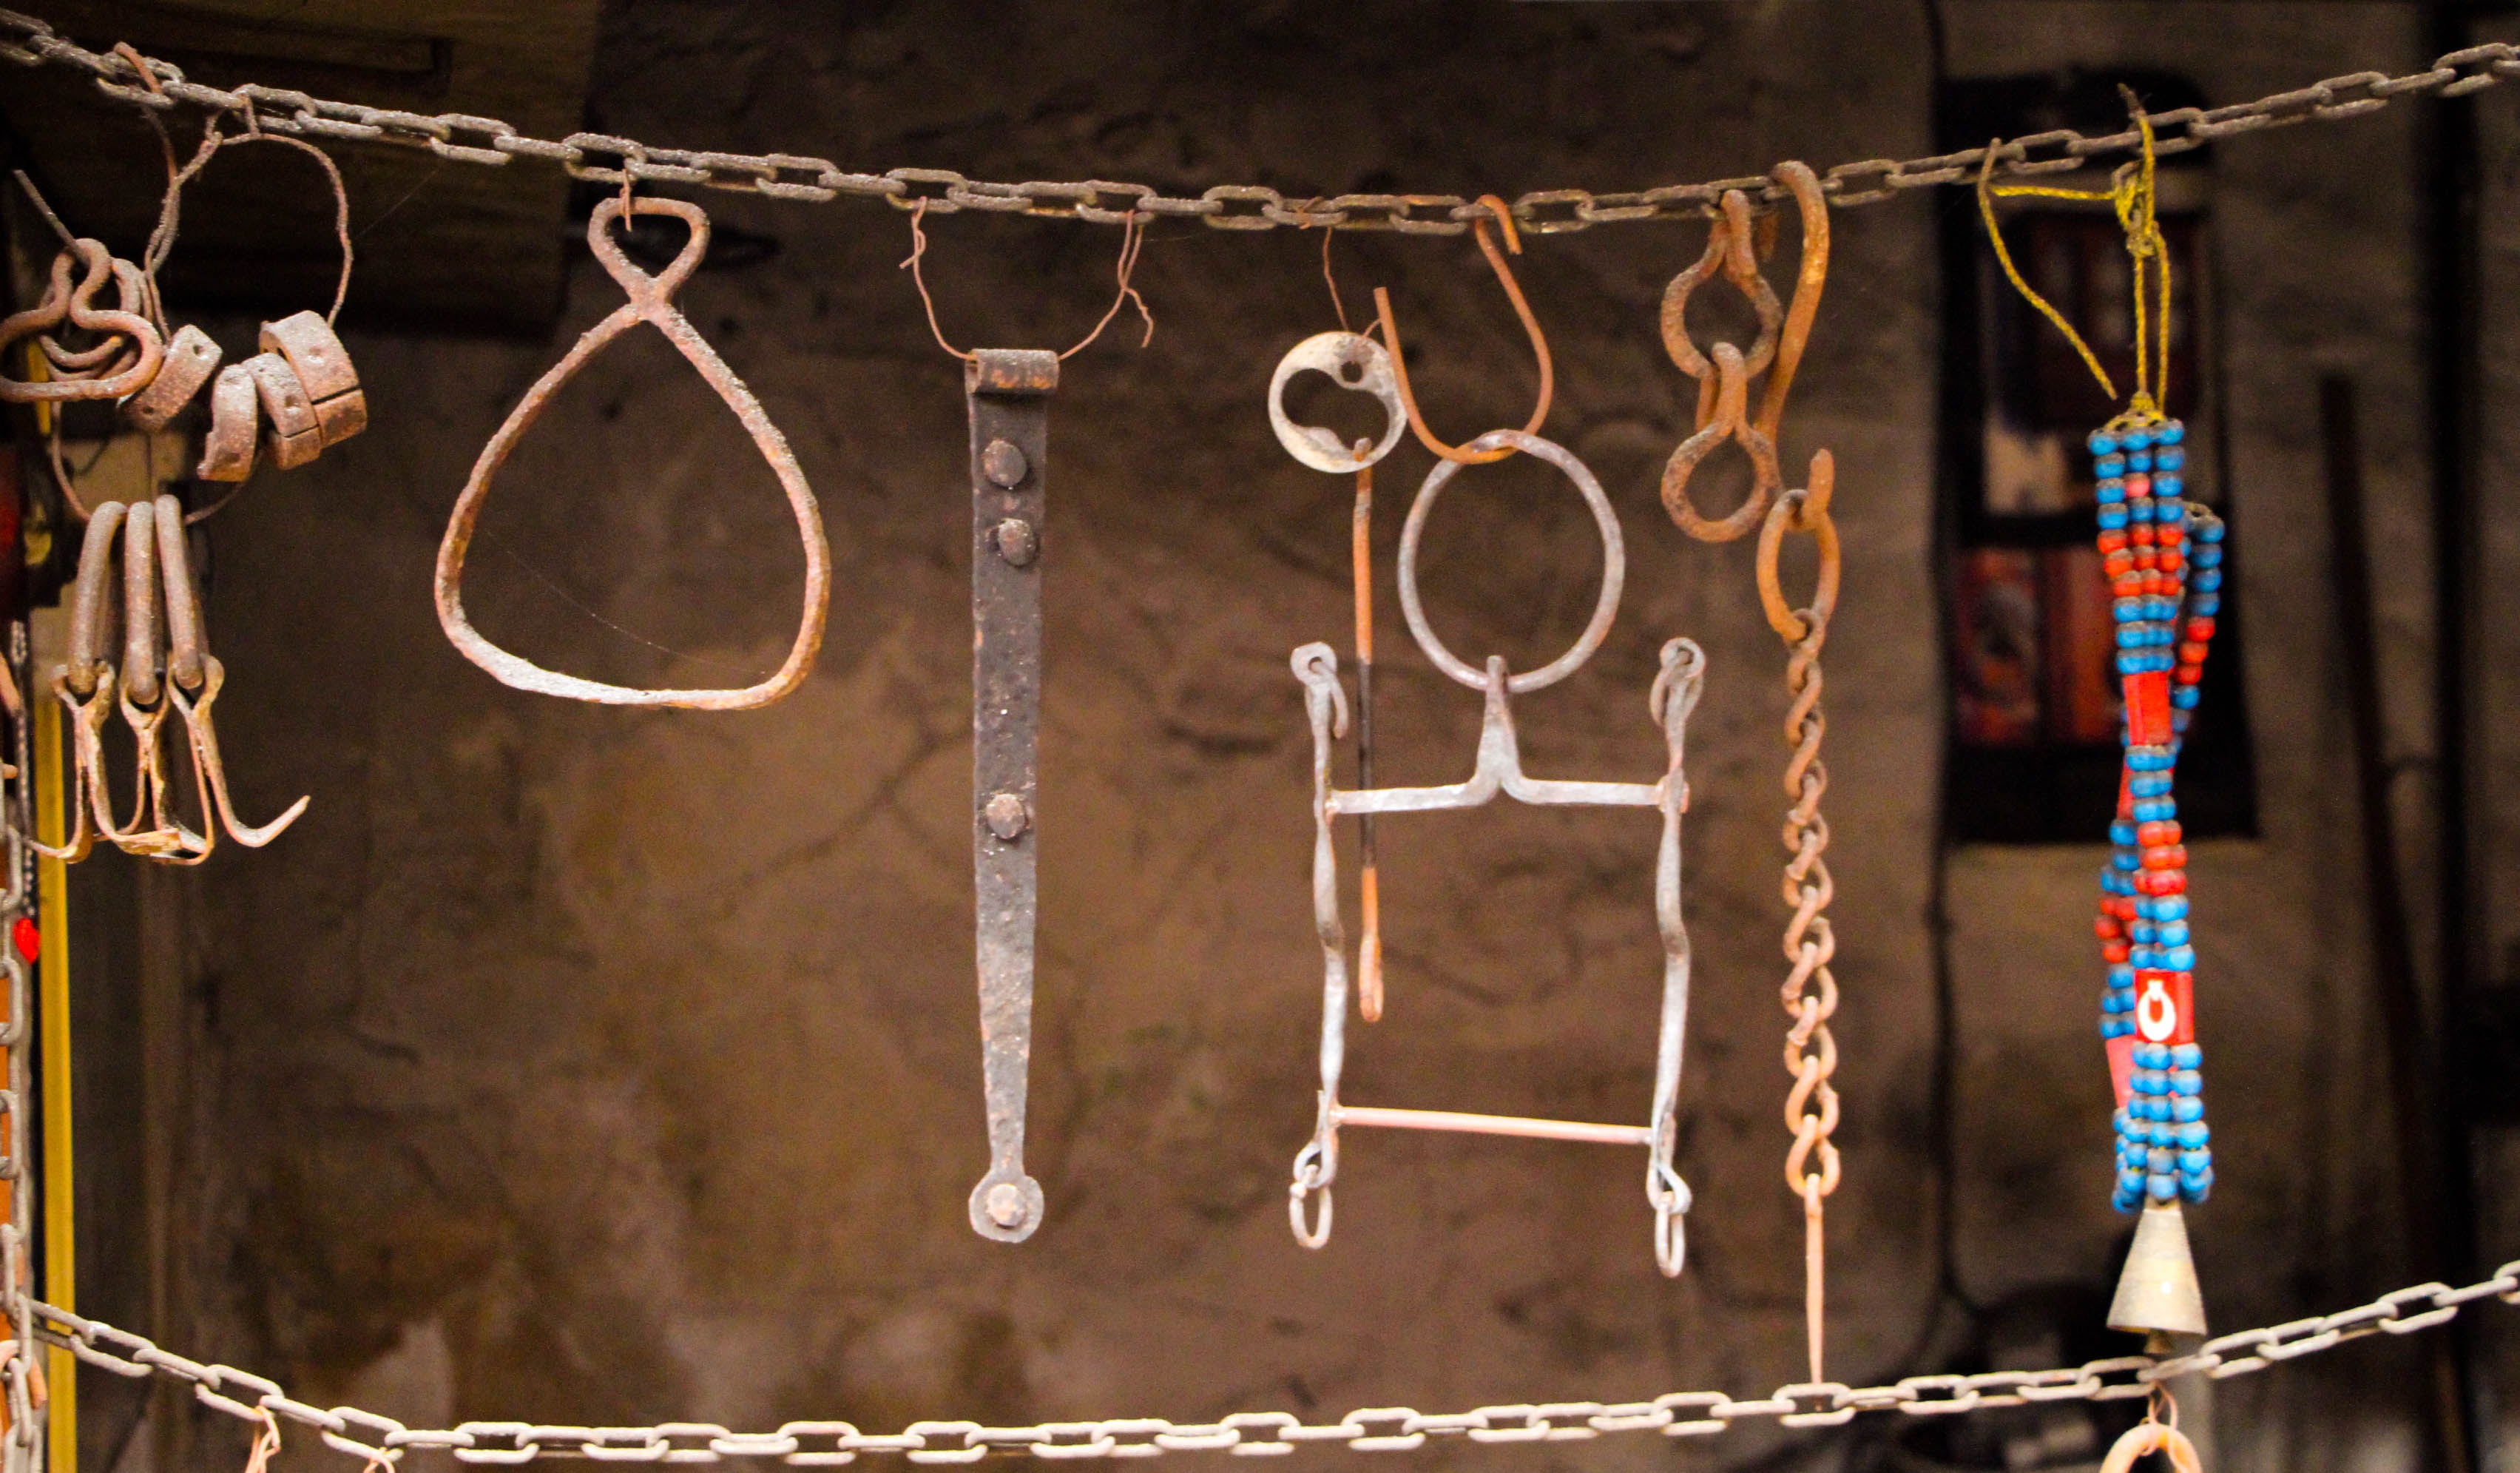
old, lighting, hardware, iron, locksmith